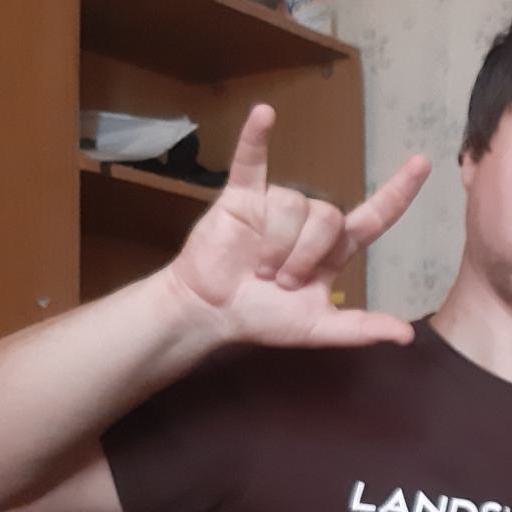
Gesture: rock